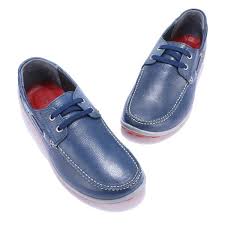
Label: Boat